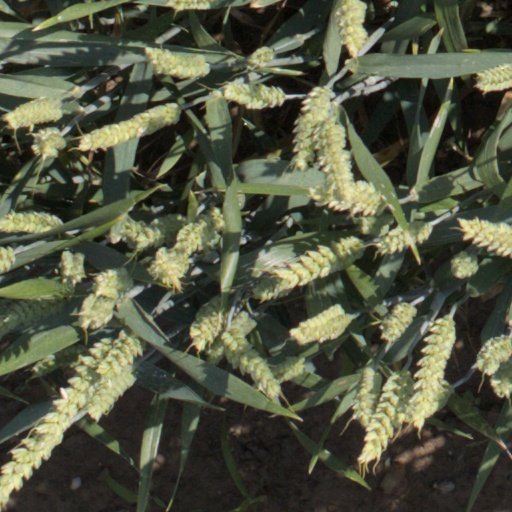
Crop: wheat